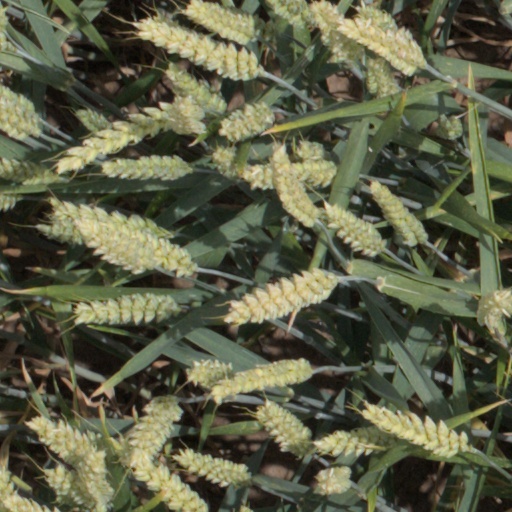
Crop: wheat